Essex, Connecticut

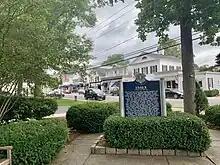
Historical marker sign in Essex Park

Essex is one of the few American towns to have ever been attacked by a foreign power; this occurred on April 8, 1814, and the economic losses were among the largest sustained by the United States during the War of 1812. Twenty-eight vessels, with a total value estimated to be close to $200,000 (at a time when a very large two story home in Essex, then known as Potapoug Point, would have been worth no more than $1,000), were burnt by British forces. One historian has called it the "Pearl Harbor" of that war.